2016 West Virginia flood

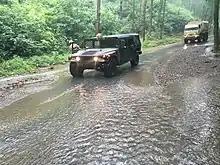
The 116th Infantry Brigade Combat Team of the Virginia National Guard was deployed following floods.

In the wake of the floods, West Virginia Governor Earl Ray Tomblin declared a state of emergency for 44 of the state's 55 counties. He also ordered the deployment of 400 members of the West Virginia National Guard. Search and rescue teams were deployed across the state to assist stranded residents. Numerous swift water and rooftop rescues were conducted. A volunteer firefighter and other residents of White Sulphur Springs used front-end loaders and other heavy machinery to move through debris-laden floodwaters during the overnight of June 23–24 to save 60 people. On June25, President Barack Obama declared West Virginia a major disaster area, ordering aid to assist victims of the floods in Kanawha, Greenbrier and Nicholas counties. On June 28, Tomblin requested the disaster area be expanded to include Clay, Fayette, Monroe, Pocahontas, Roane, Summers and Webster counties. Five of those counties—Clay, Fayette, Monroe, Roane and Summers — were granted the request.